Marry Me (2022 film)

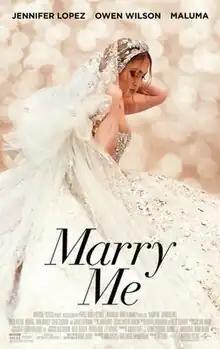
Theatrical release poster

Marry Me is a 2022 American romantic comedy drama film directed by Kat Coiro, with a screenplay by John Rogers, Tami Sagher, and Harper Dill. Based on the 2012 webcomic of the same title by Bobby Crosby, it stars Jennifer Lopez as superstar Kat Valdez who decides to marry Charlie Gilbert (Owen Wilson), a math teacher holding a "Marry Me" sign, after learning that her on-stage bridegroom, Bastian (Maluma), has been having an affair.